Hans Braun (baritone)

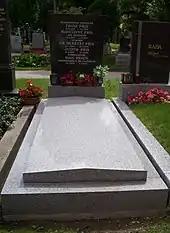
Braun's grave, Vienna Central Cemetery

Braun made guest appearances at many European opera houses. He appeared at the Royal Opera House in London as Count Almaviva in Mozart's "Le nozze di Figaro" in 1949 and as Orest in "Elektra" by Richard Strauss in 1953, which he also sang at the Maggio Musicale Fiorentino that year. In 1950, he performed as Wolfram in Wagner's "Tannhaüser" at La Scala in Milan. He appeared also in Naples, Berlin, Munich, and Hamburg, and at the Bayreuth Festival, where he performed the role of the Heerrufer in "Lohengrin".